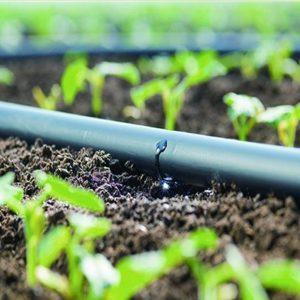
Mimea iliyooteshwa kwa kutumia njia na mfumo wa kisasa wa kilimo cha umwagiliaji, ukiwa umeandaliwa na kupangiliwa vizuri kabisa. Mfumo huu wa kisasa unamsaidia mkulima kuendesha shughuli zake hizo za kilimo pasi na kutegemea mvua.